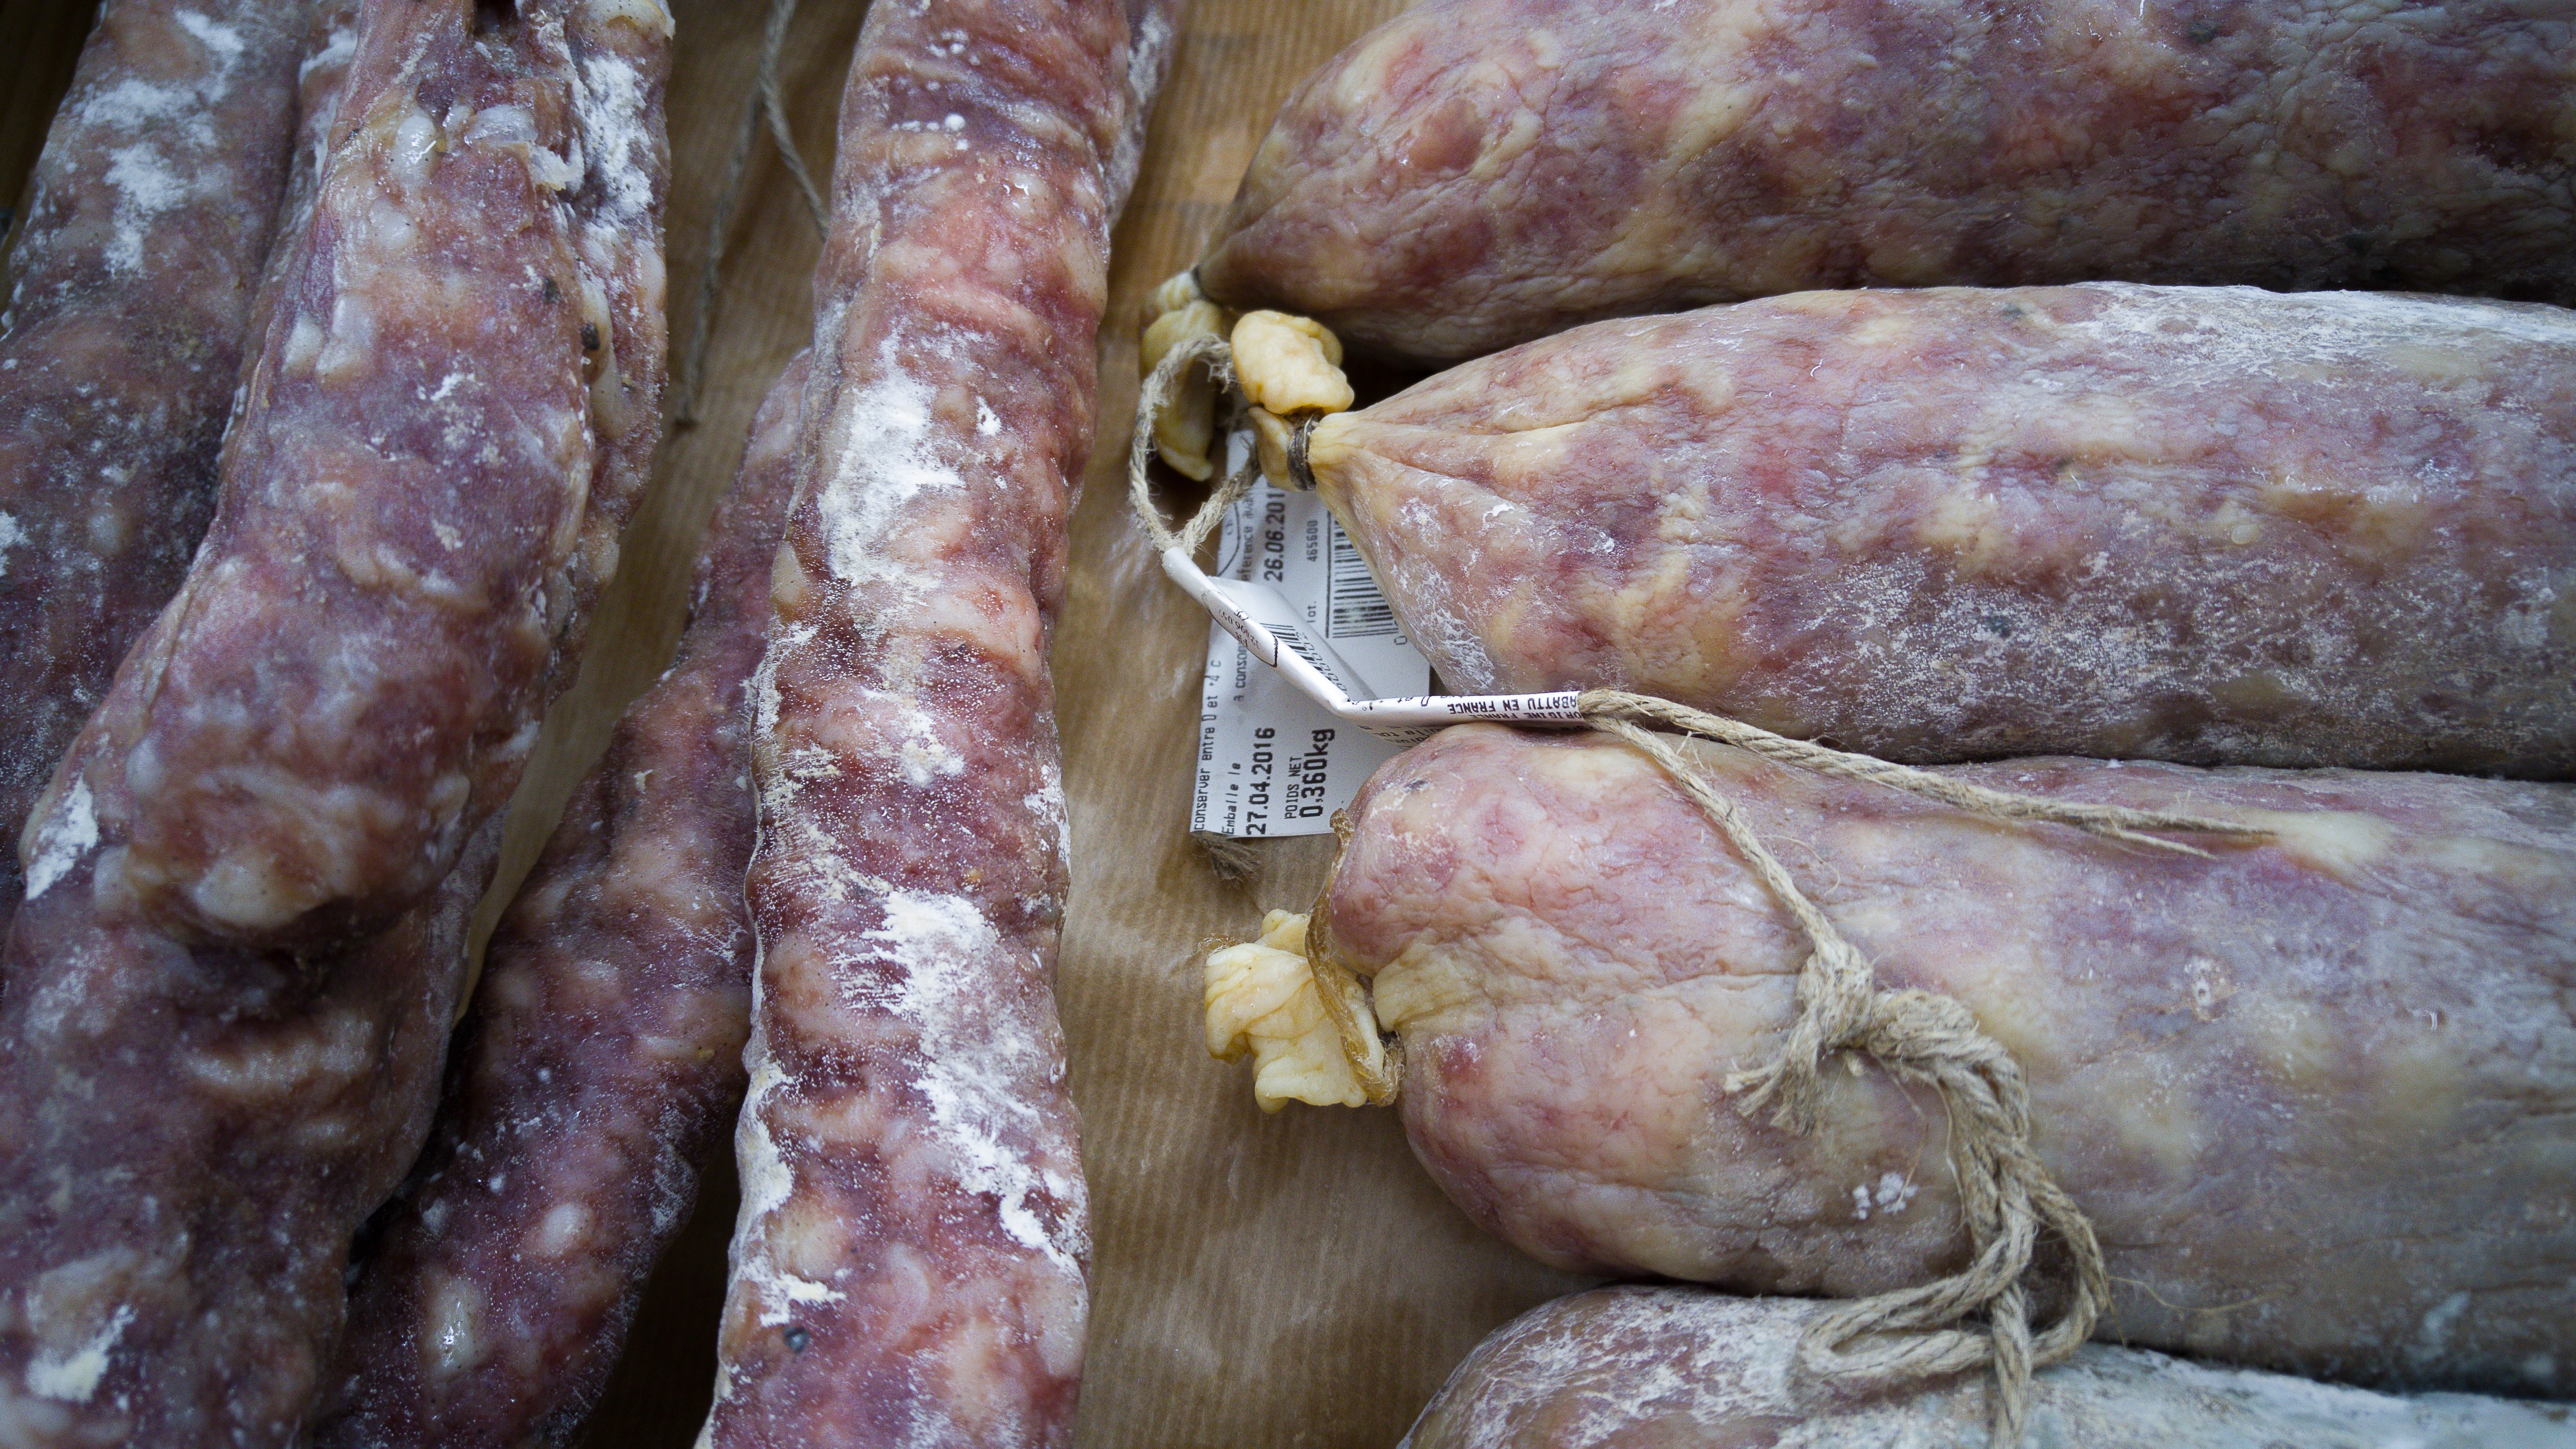
dish, food, cooking, meat, pork, cuisine, sausage, roasting, delicatessen, bratwurst, sausages, animal source foods, salt cured meat, kielbasa, lamb and mutton, longaniza